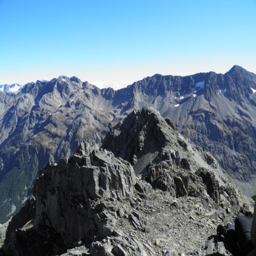
sitting on the rocky summit